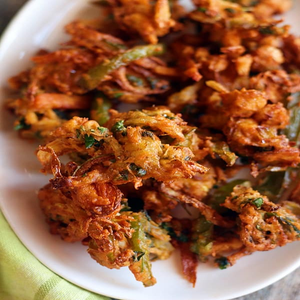
Dish: pakora